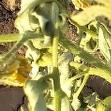
Crop: Tomato
Condition: bacterial-floundering-d